Abrupt climate change

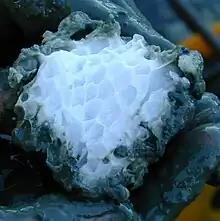
Clathrate hydrates have been identified as a possible agent for abrupt changes.

An abrupt climate change occurs when the climate system is forced to transition at a rate that is determined by the climate system energy-balance. The transition rate is more rapid than the rate of change of the external forcing, though it may include sudden forcing events such as meteorite impacts. Abrupt climate change therefore is a variation beyond the variability of a climate. Past events include the end of the Carboniferous Rainforest Collapse, Younger Dryas, Dansgaard–Oeschger events, Heinrich events and possibly also the Paleocene–Eocene Thermal Maximum. The term is also used within the context of climate change to describe sudden climate change that is detectable over the time-scale of a human lifetime. Such a sudden climate change can be the result of feedback loops within the climate system or tipping points in the climate system.